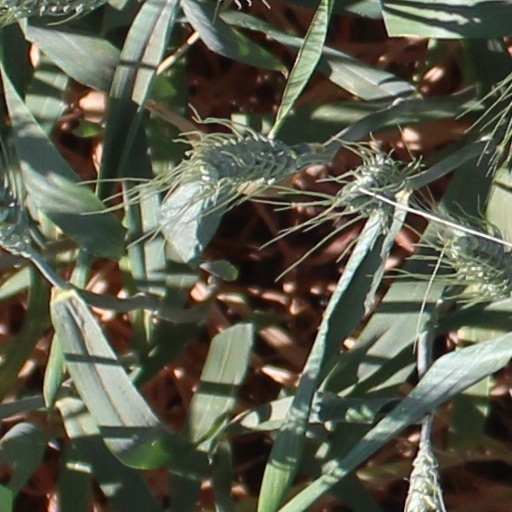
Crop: wheat